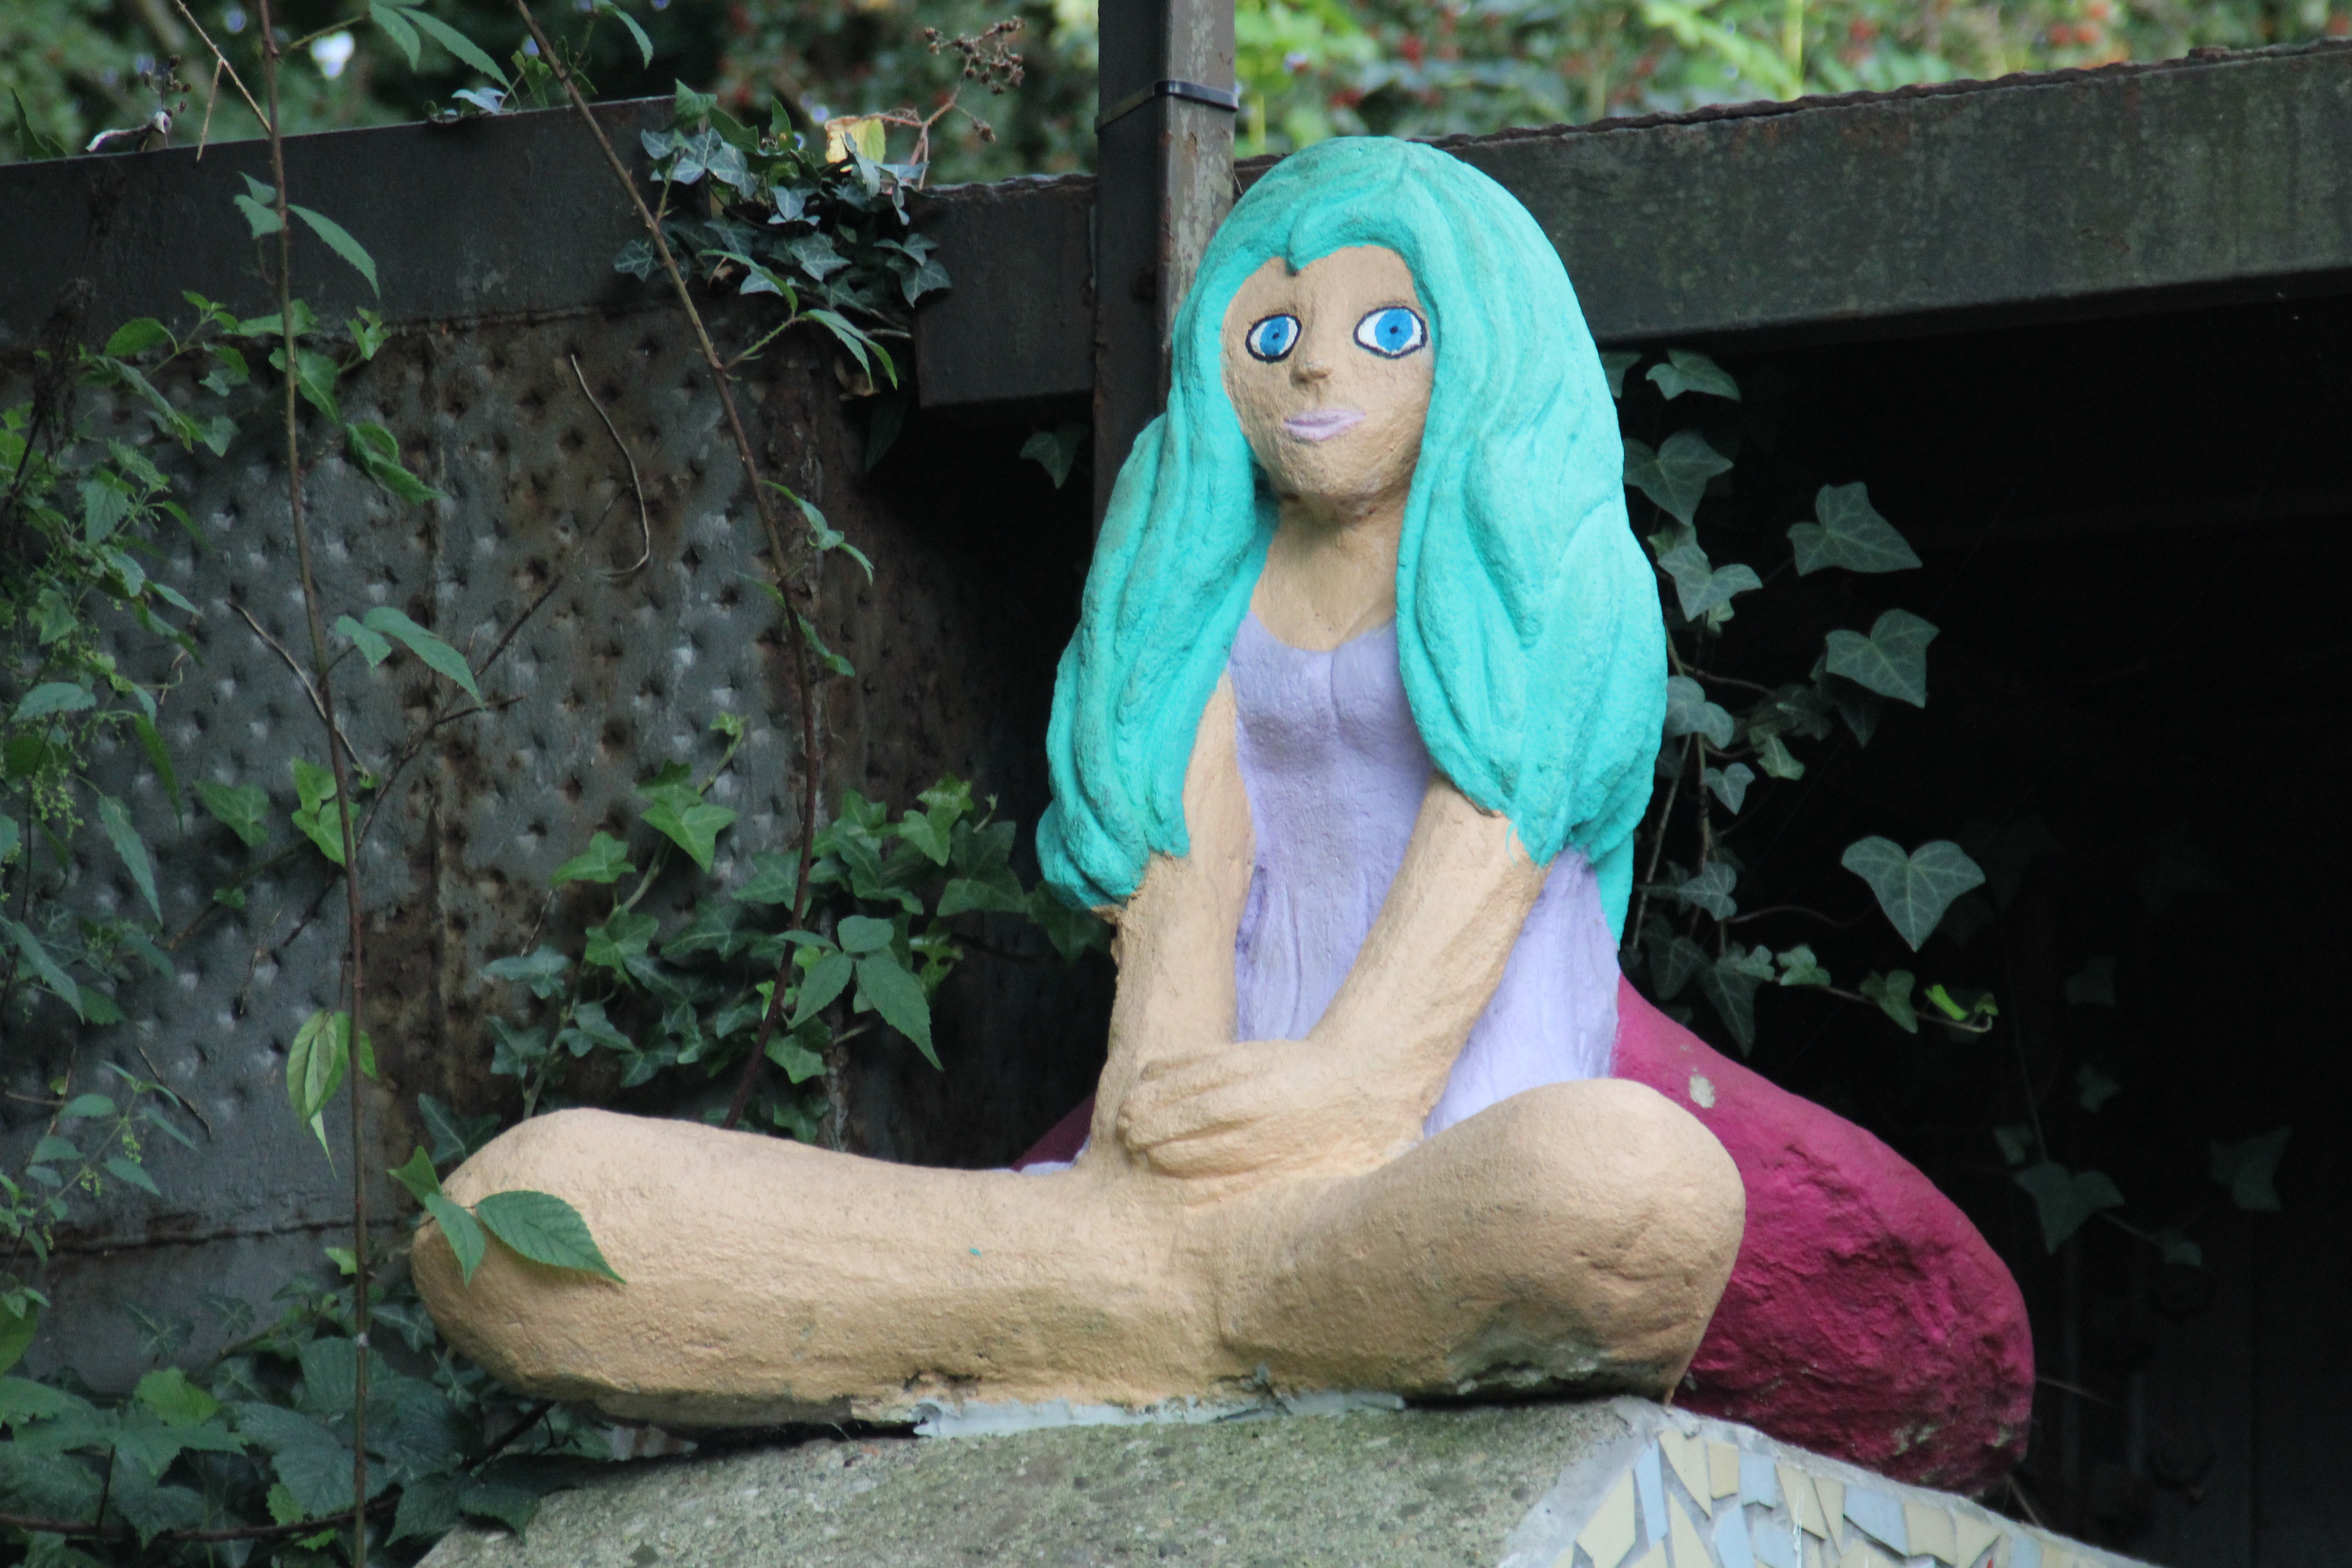
purple, stone, statue, green, sitting, meditate, toy, zen, sculpture, doll, dress, meditation, yoga, bergheim, human positions